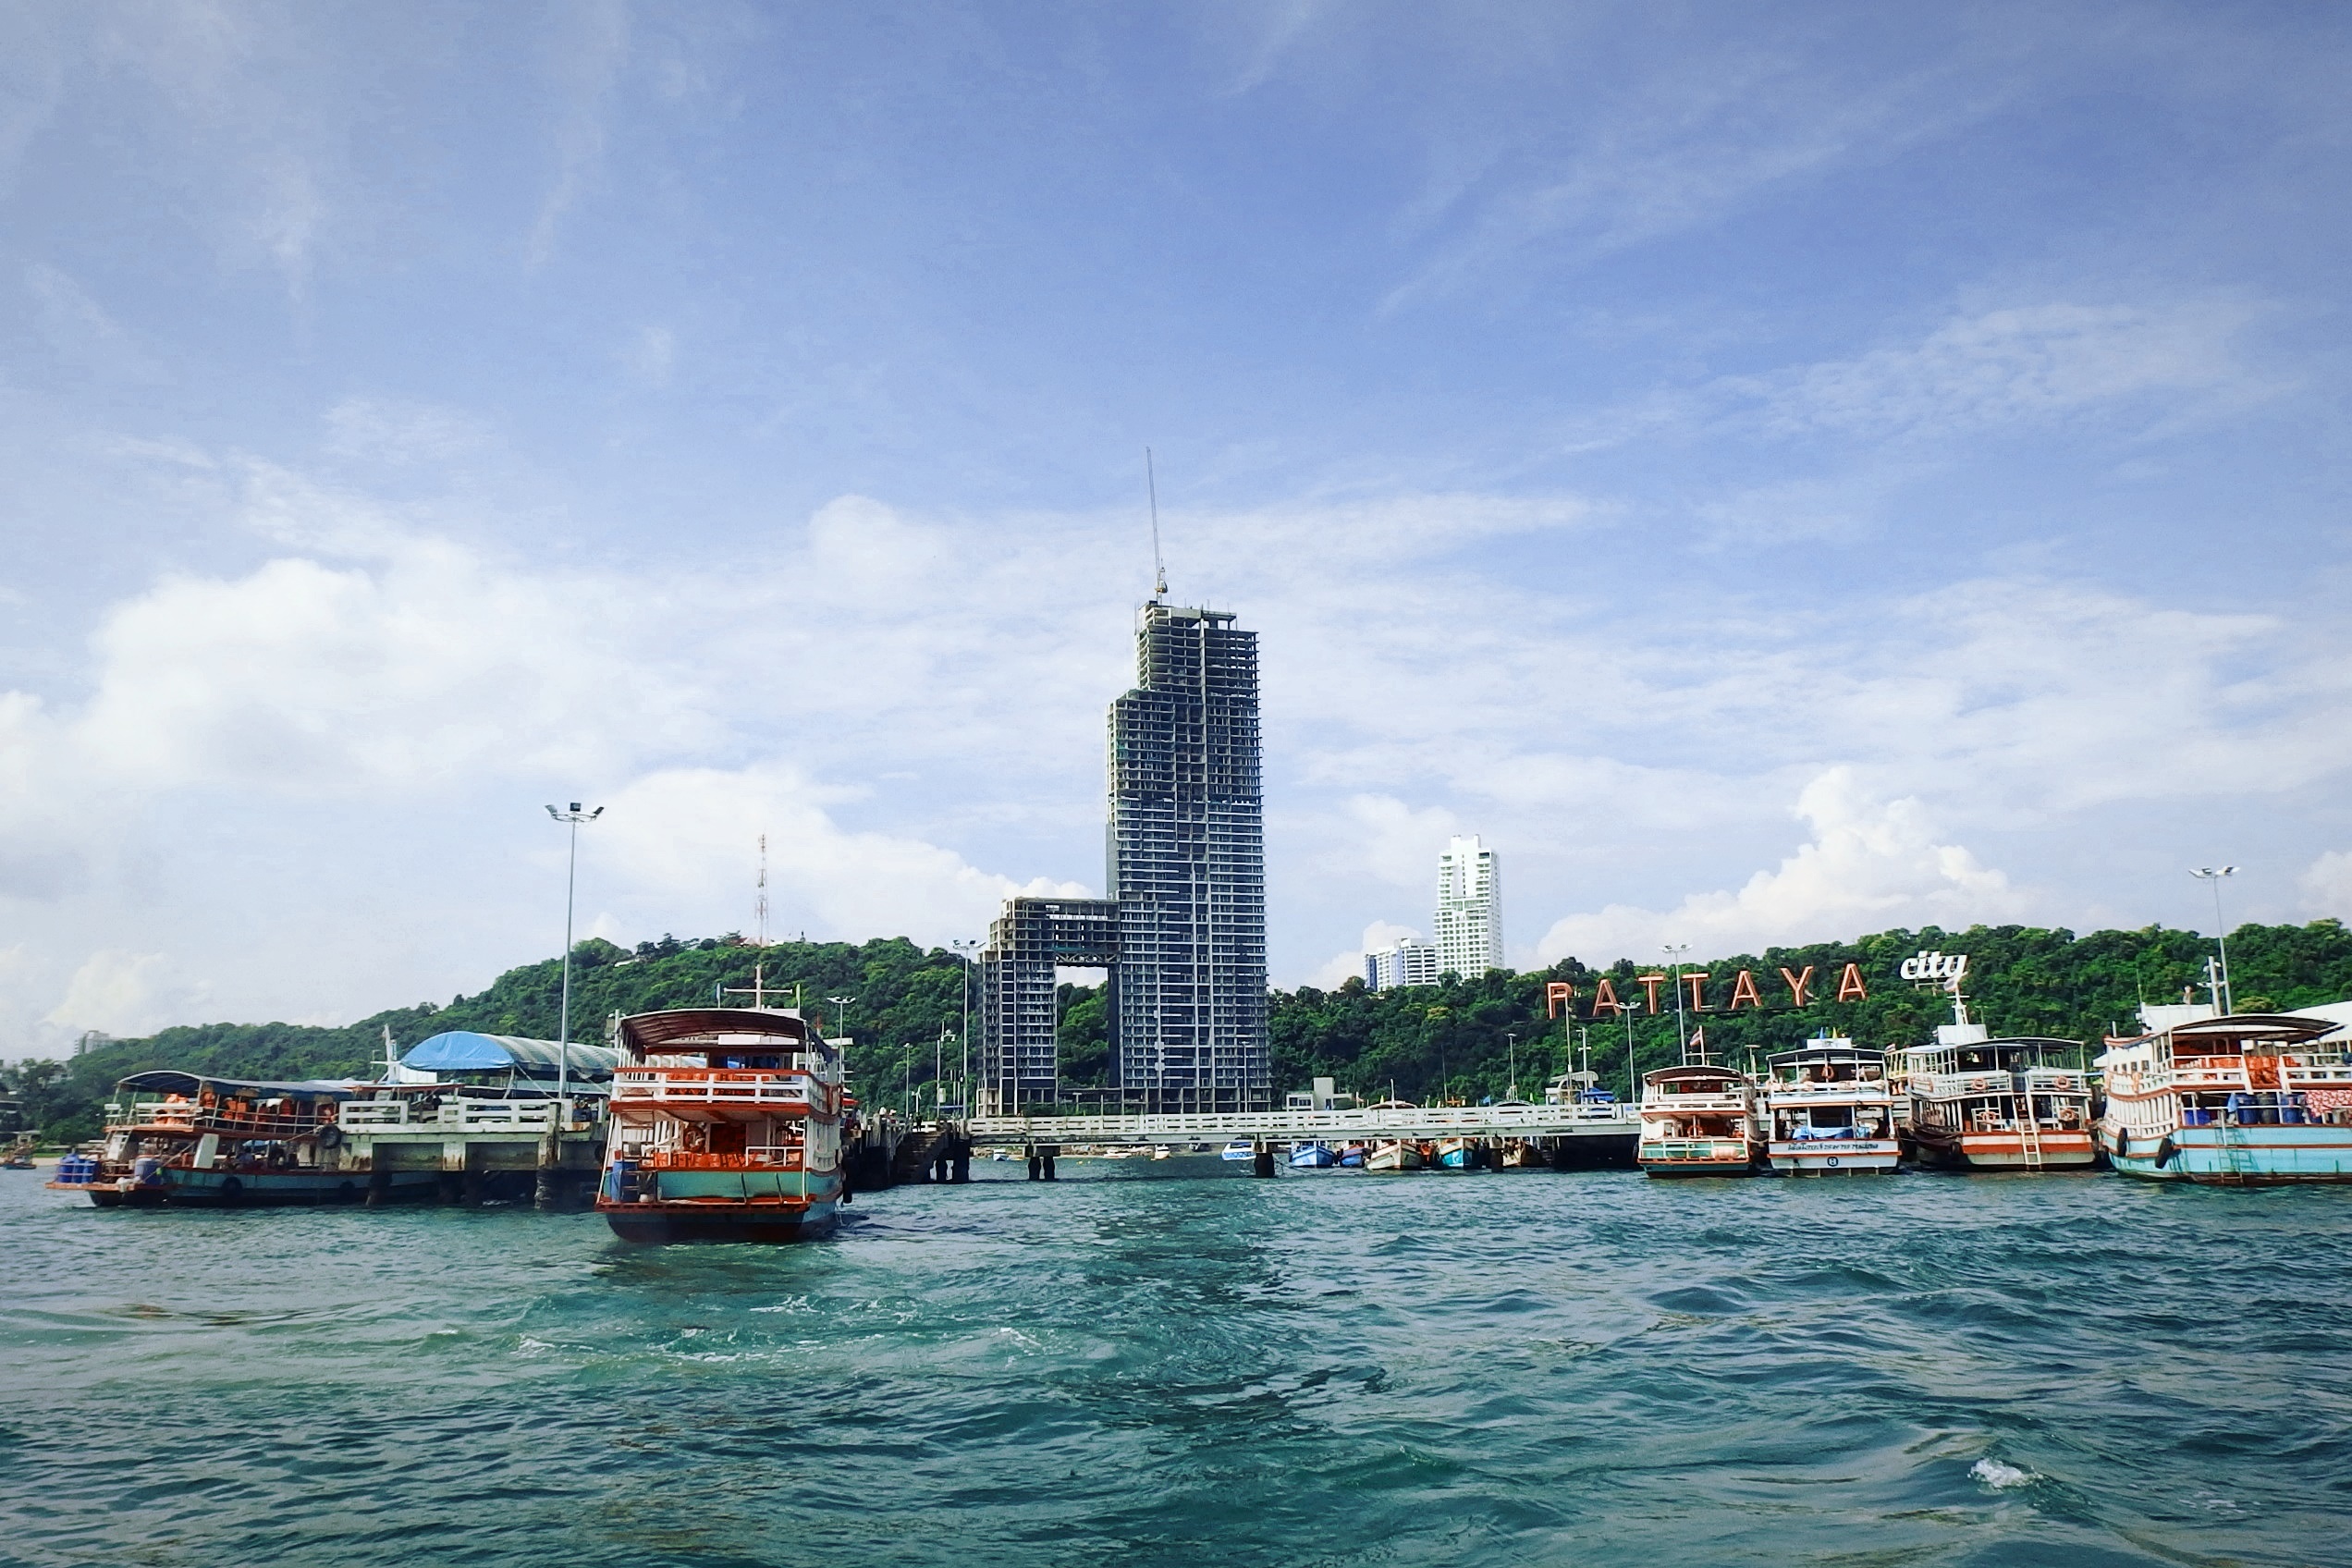
sea, coast, dock, boat, skyline, river, ship, cityscape, vehicle, bay, harbor, marina, port, waterway, ferry, channel, watercraft, passenger ship